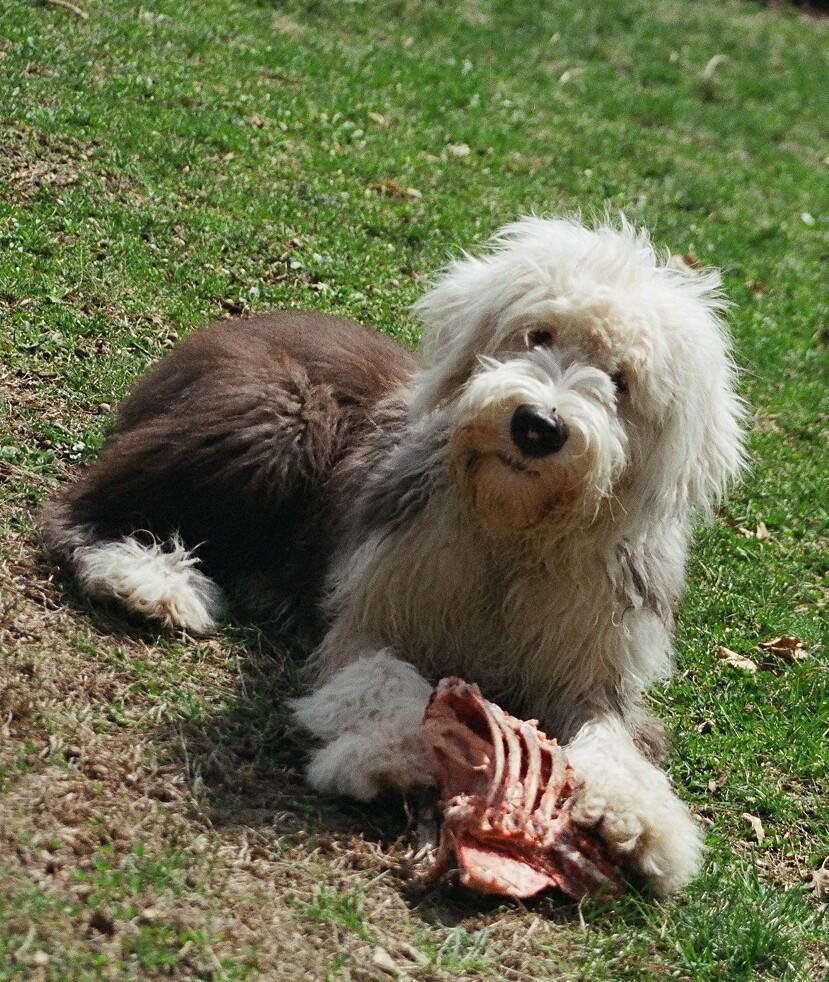
Old_English_sheepdog